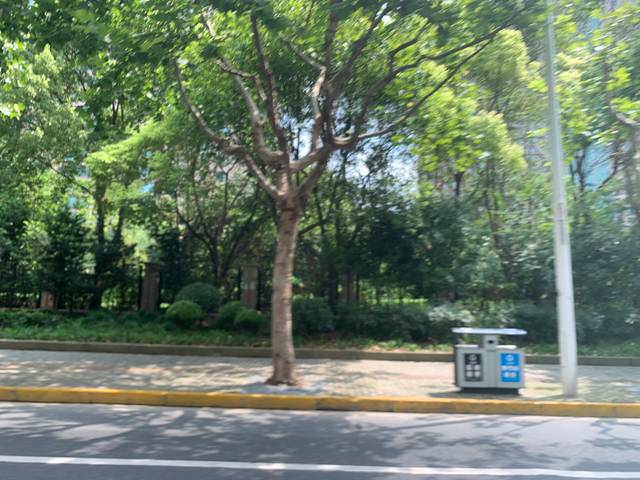
Region: China
Coordinates: 31.221, 121.509